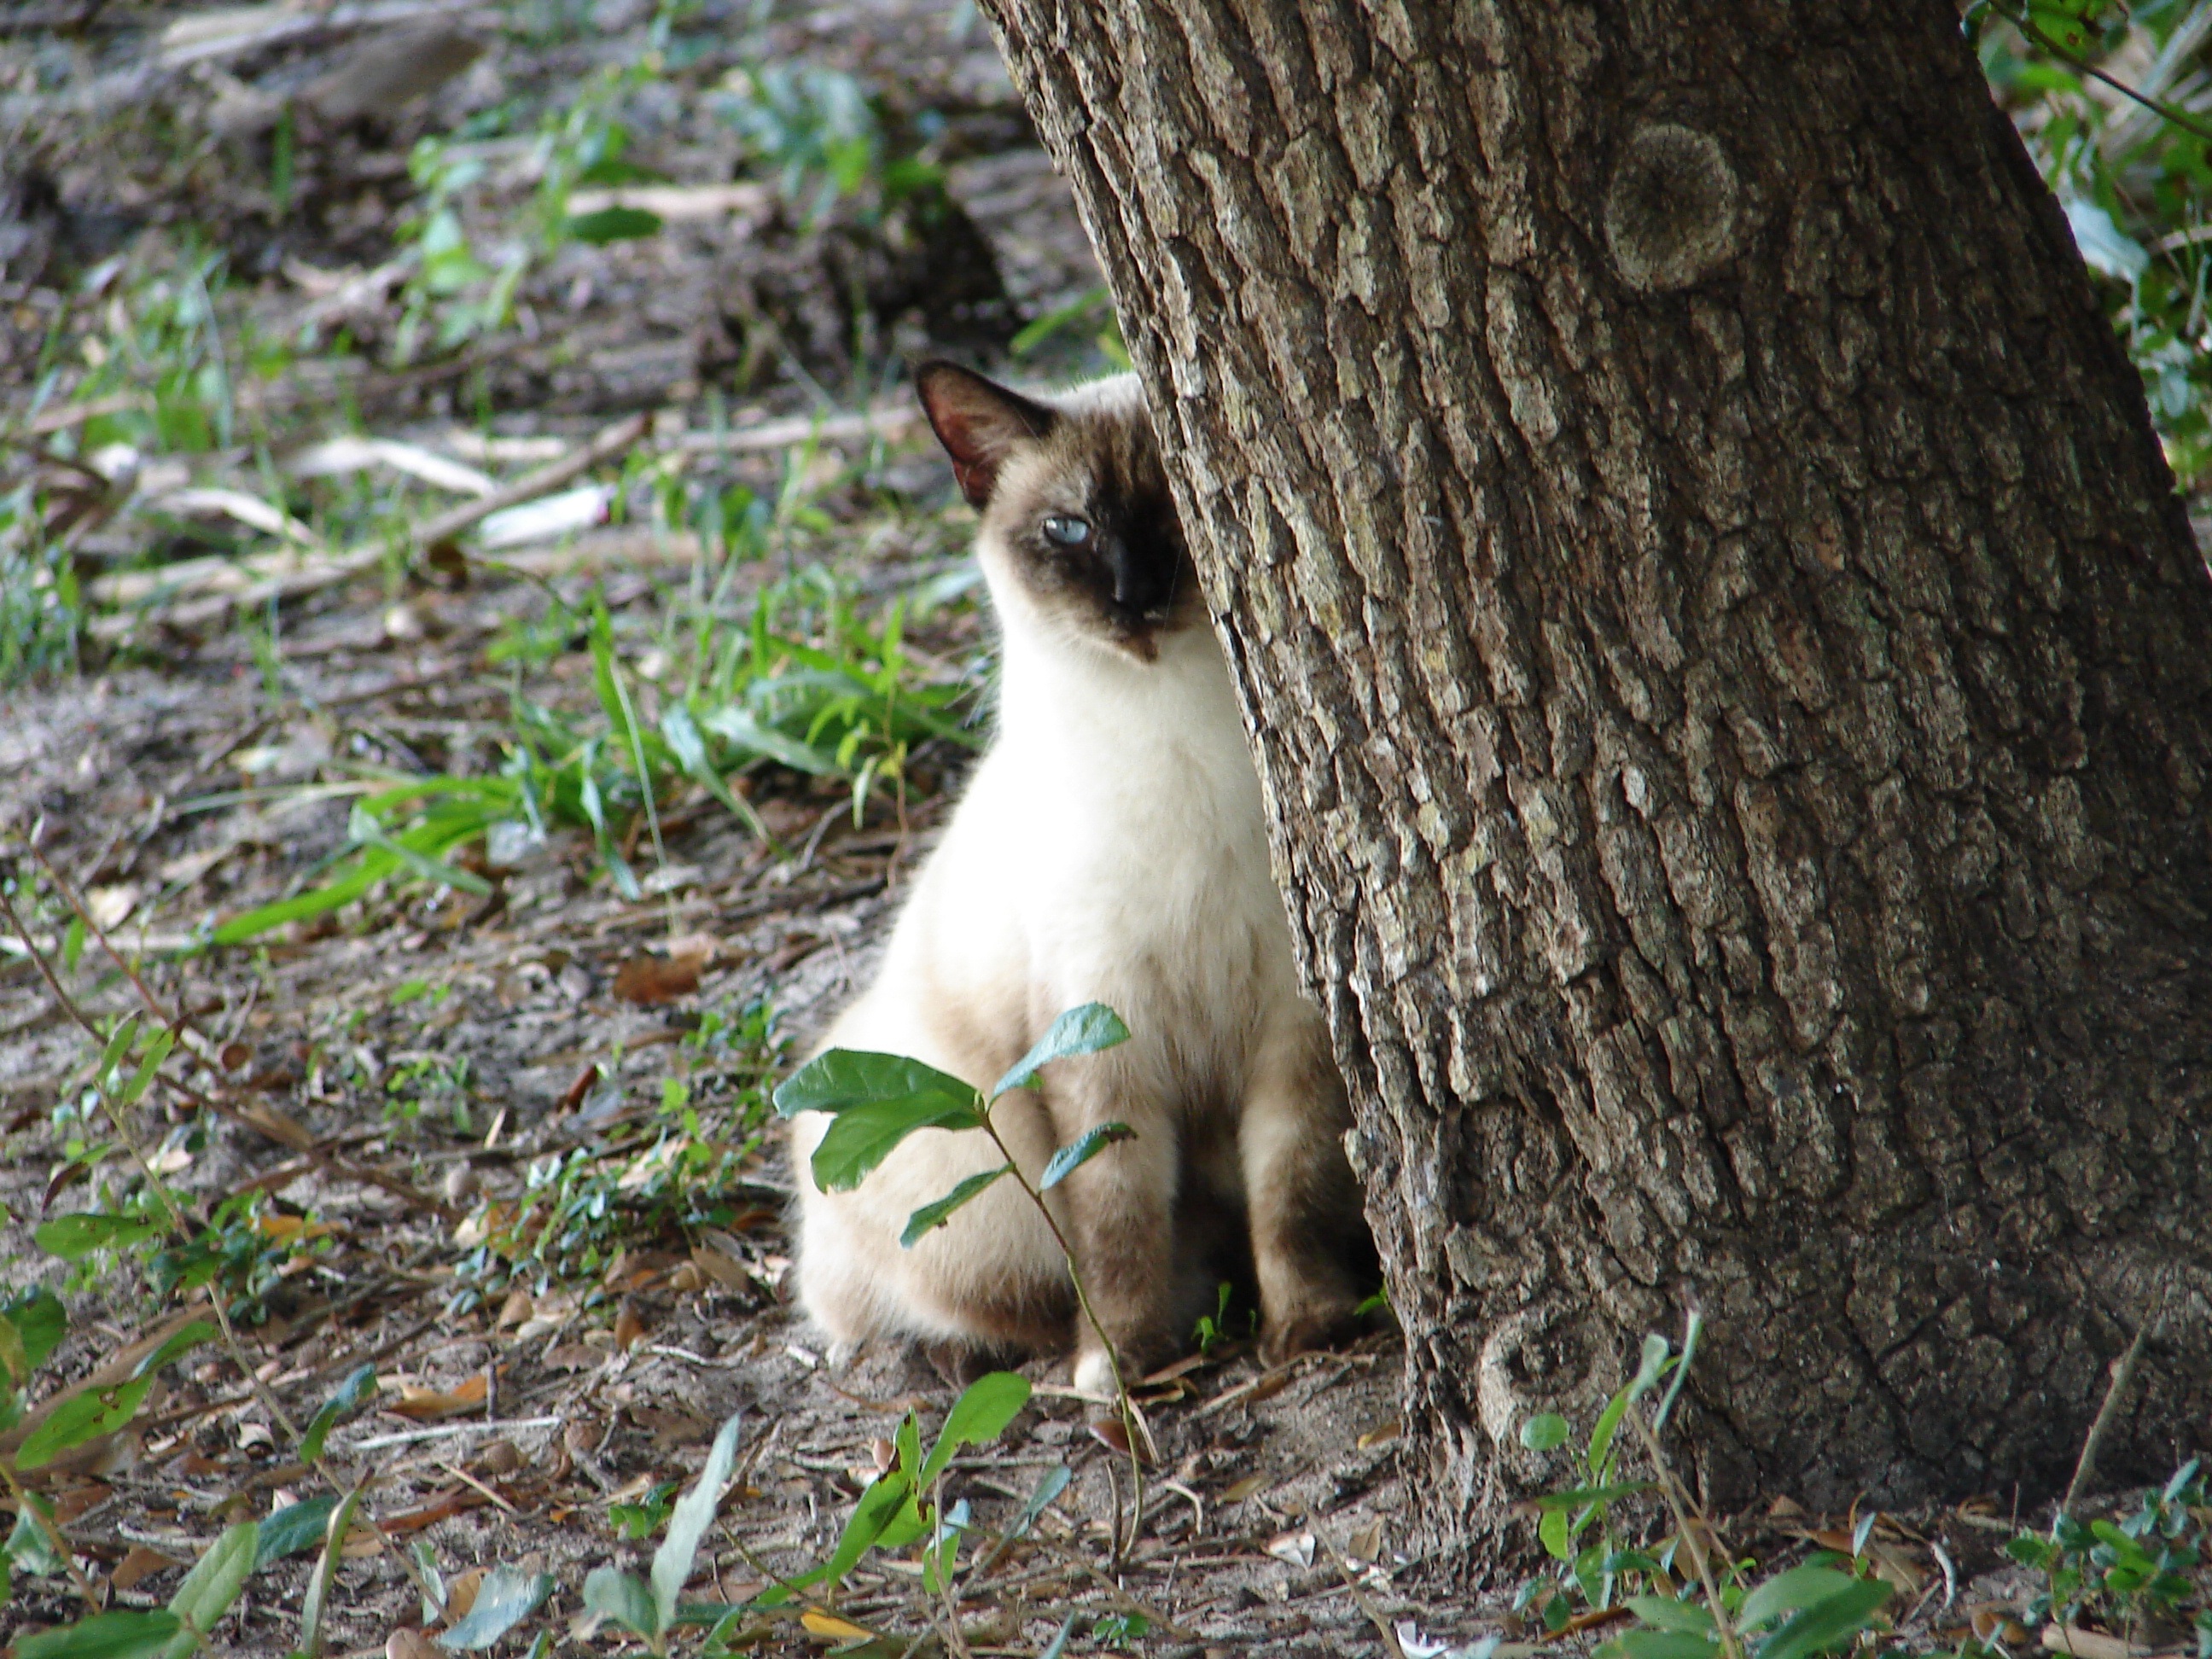
grass, cute, alone, looking, wildlife, pet, green, cat, sitting, feline, mammal, fauna, eyes, vertebrate, expression, adorable, hiding, siamese, shy, fearful, peeking, reclusive, small to medium sized cats, cat like mammal